Marxist–Leninist atheism

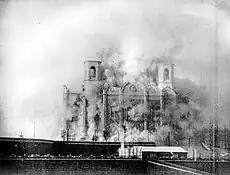
The Cathedral of Christ the Saviour in Moscow, whose demolition was ordered by Central Executive Committee in 1931

As a revolutionary, Vladimir Lenin said that a true communist would always promote atheism and combat religion, because it is the psychological opiate that robs people of their human agency, of their volition, as men and women, to control their own reality. To combat the political legitimacy of religion, Lenin adapted the atheism of Marx and Engels to the Russian Empire. About the social-control function of religion, in "Socialism and Religion" (1905), Lenin said: